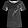
Label: T - shirt / top